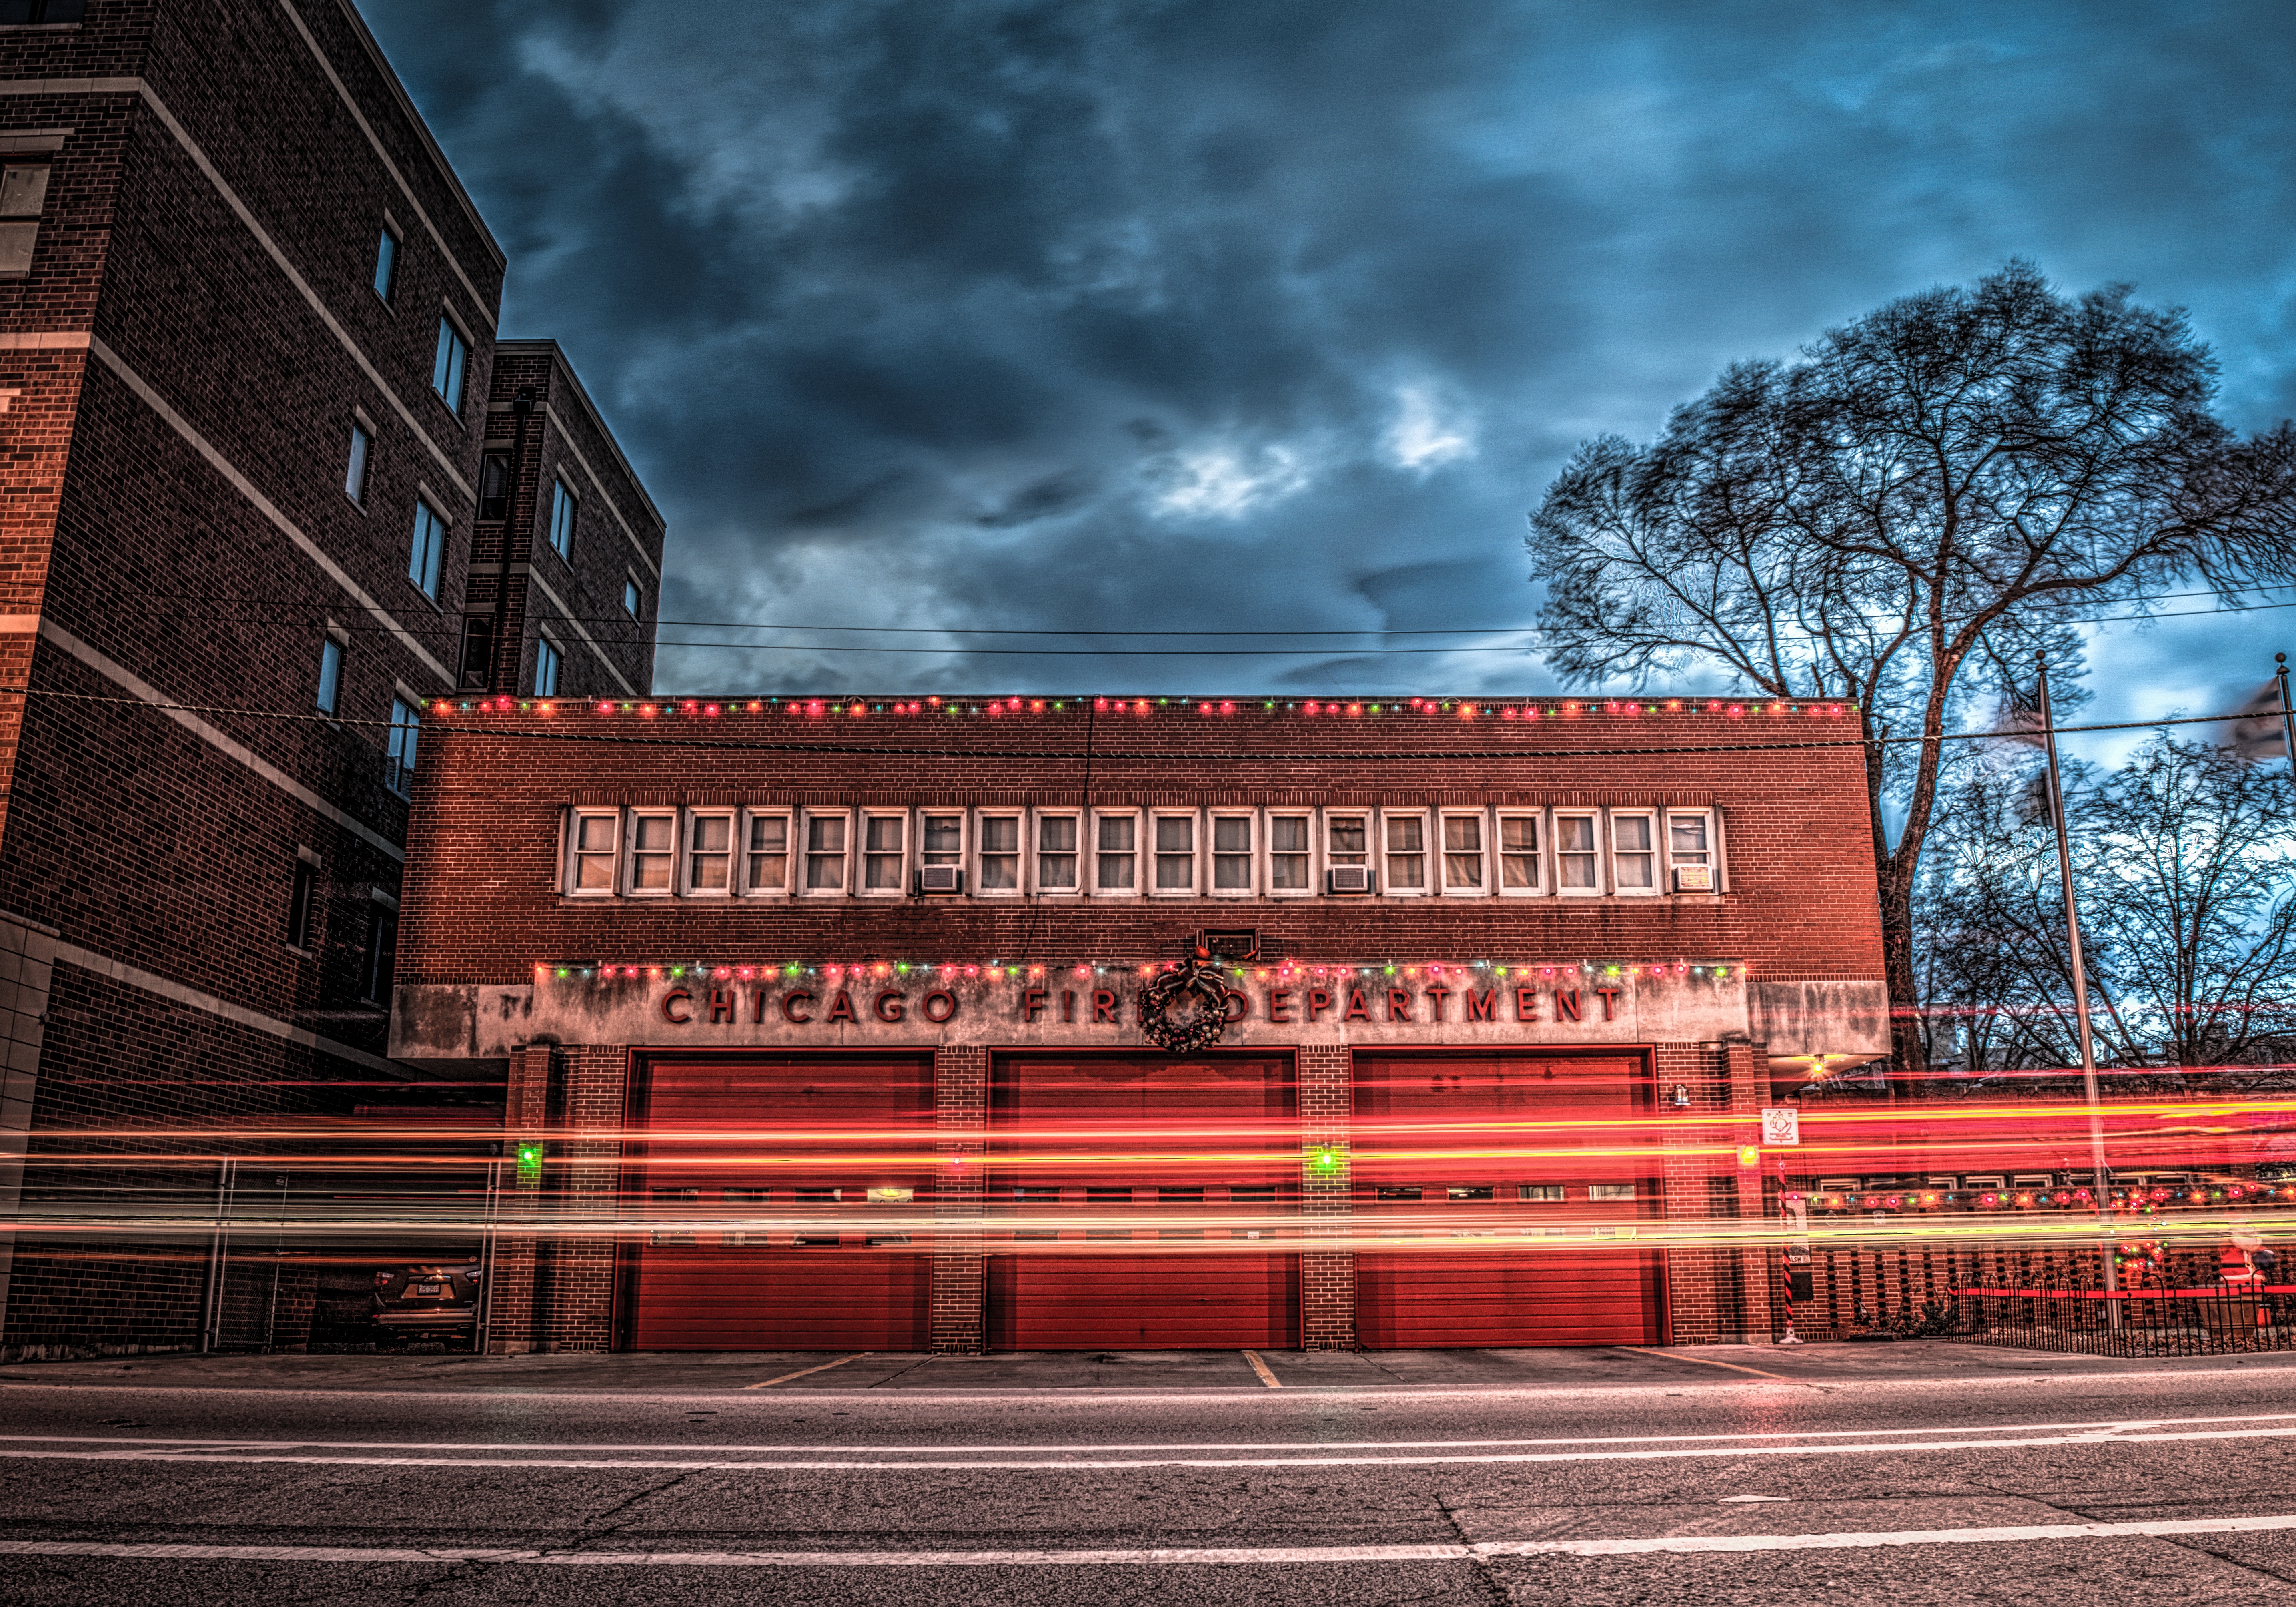
architecture, structure, building, city, cityscape, downtown, evening, fire, landmark, facade, stadium, fire station, fire department, urban area, human settlement